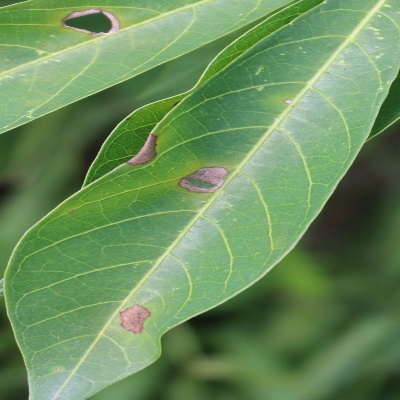
Crop: Cassava
Condition: bacterial blight